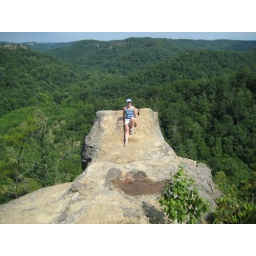
Big chair in the sky